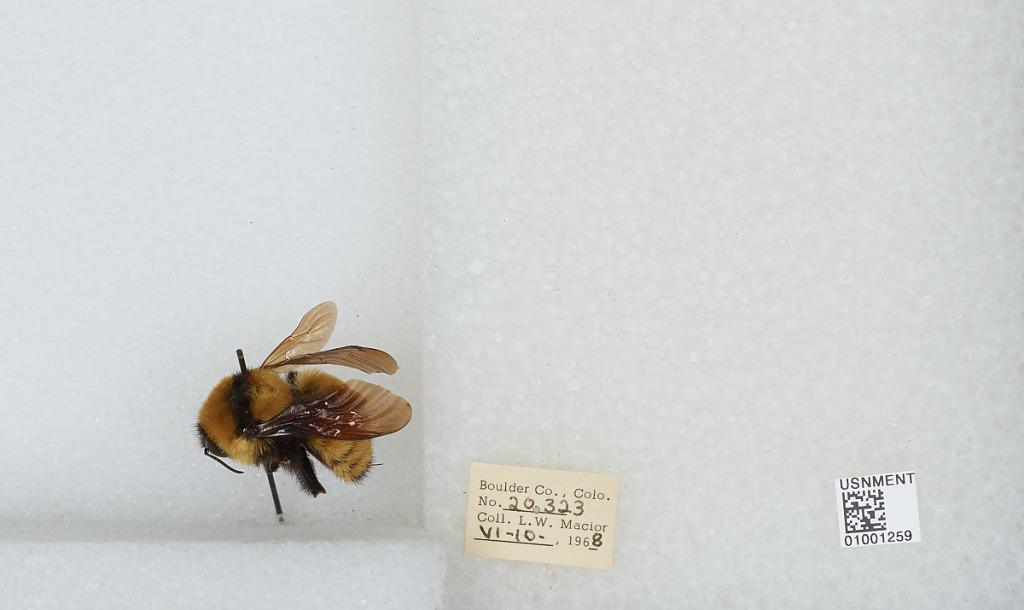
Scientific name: Bombus (Fervidobombus) fervidus fervidus (Fabricius)
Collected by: L. Macior
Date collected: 1968-6-10
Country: United States
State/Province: Colorado
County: Boulder
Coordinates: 40.09, -105.36